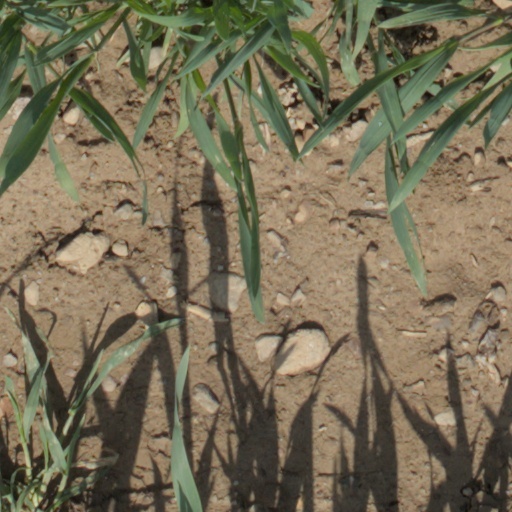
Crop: wheat